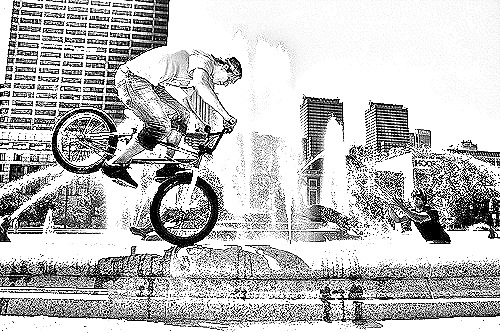
Portrait style: Sketch Portrait